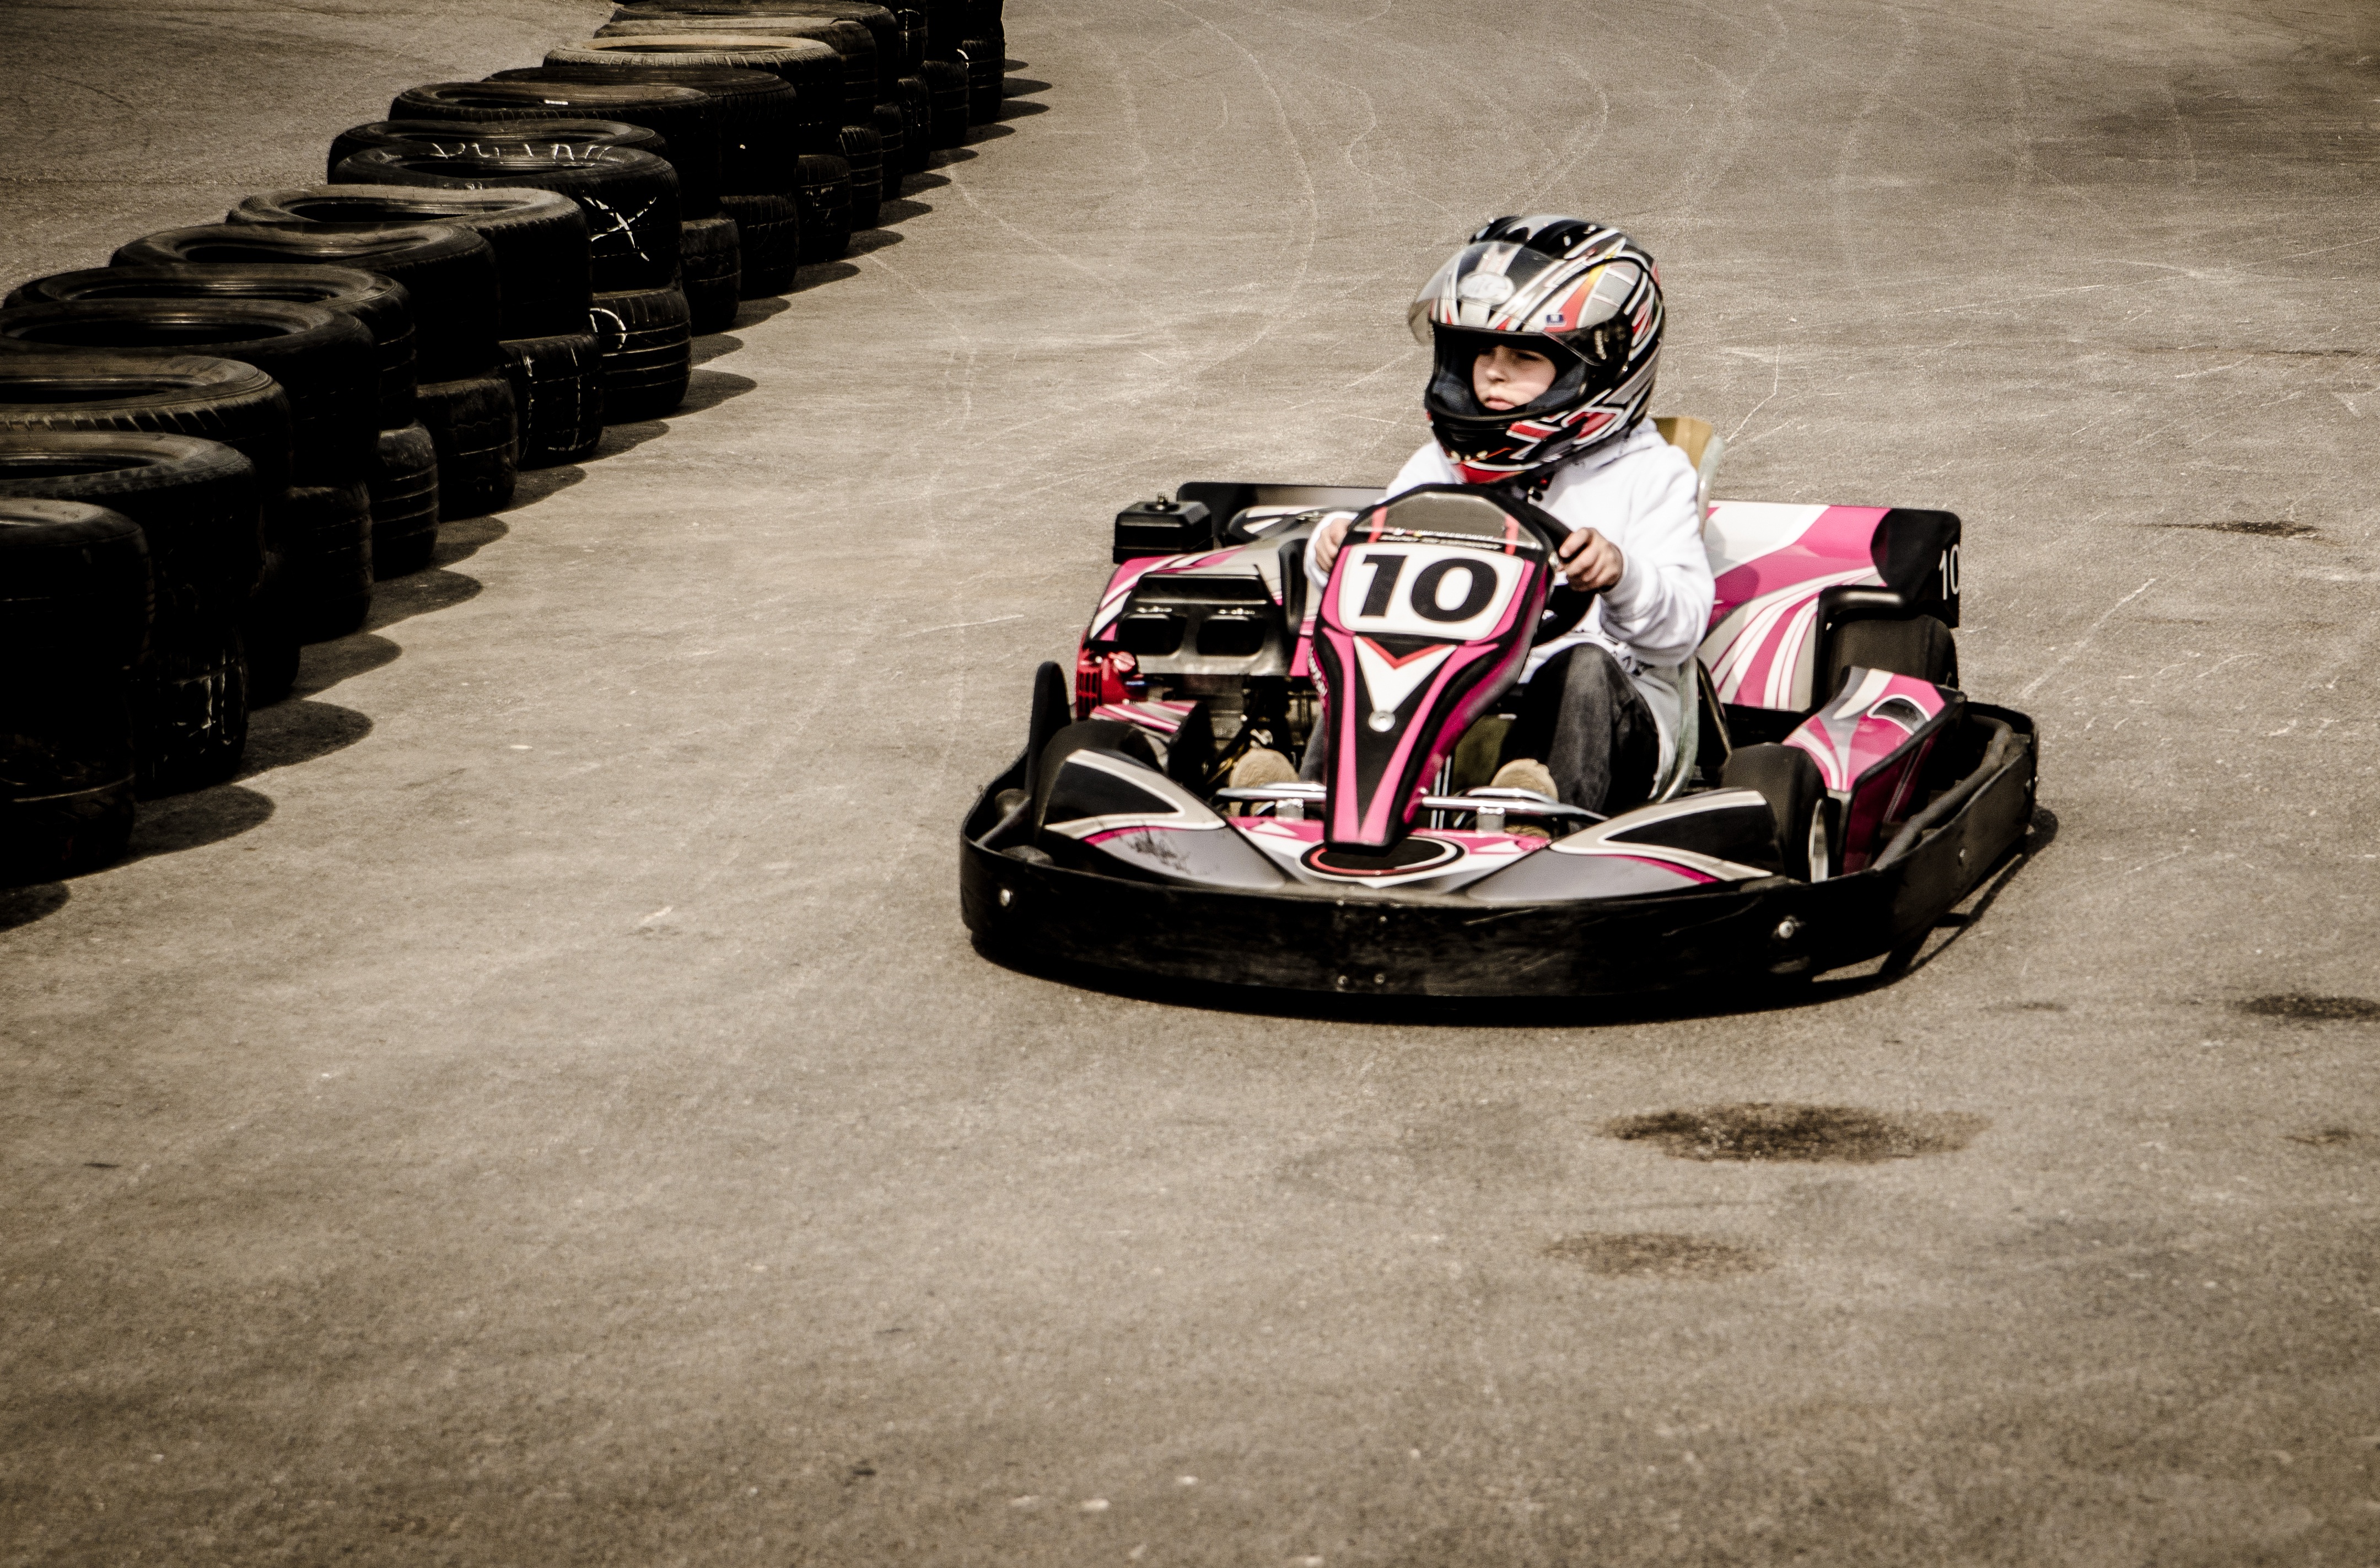
track, sport, traffic, car, game, vehicle, motorcycle, drive, action, holiday, steering wheel, speed, player, race, competition, cards, fun, corner, on, sports, racing, motor, race track, fast, motorsport, champion, go, hobby, go kart, kart racing, acceleration, land vehicle, the winner of the, speed up, auto racing, automotive design, gokart, the passage of, umpteen